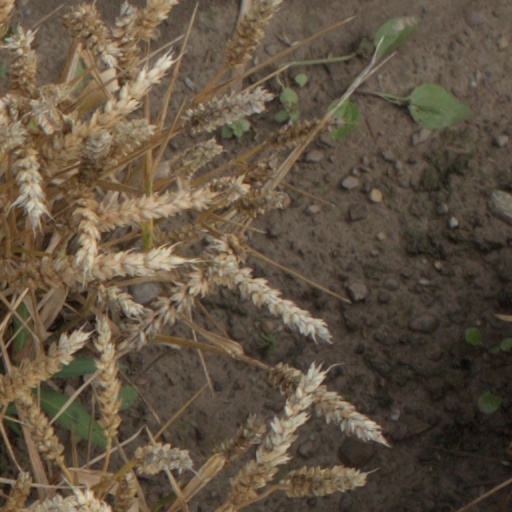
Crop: wheat